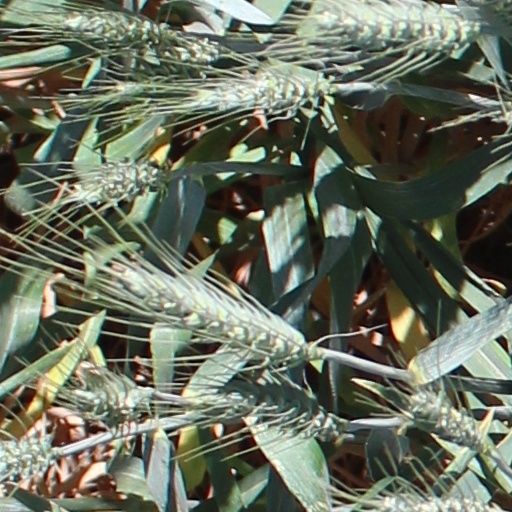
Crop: wheat